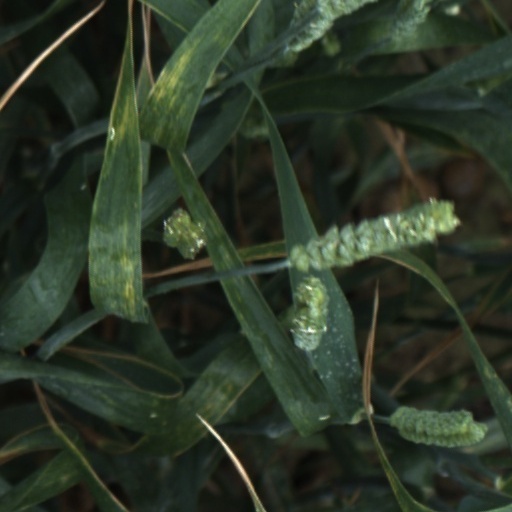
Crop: wheat